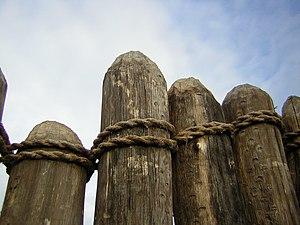
Le cercle de Goseck, se trouve en Saxe-Anhalt, en Allemagne. Découvert par archéologie aérienne en août 2003, c’est un énorme cercle tumulaire de 75 m de diamètre, reposant dans une plaine emblavée.